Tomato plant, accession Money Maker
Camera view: tilt-top (135 deg); turntable rotation: 120 degrees
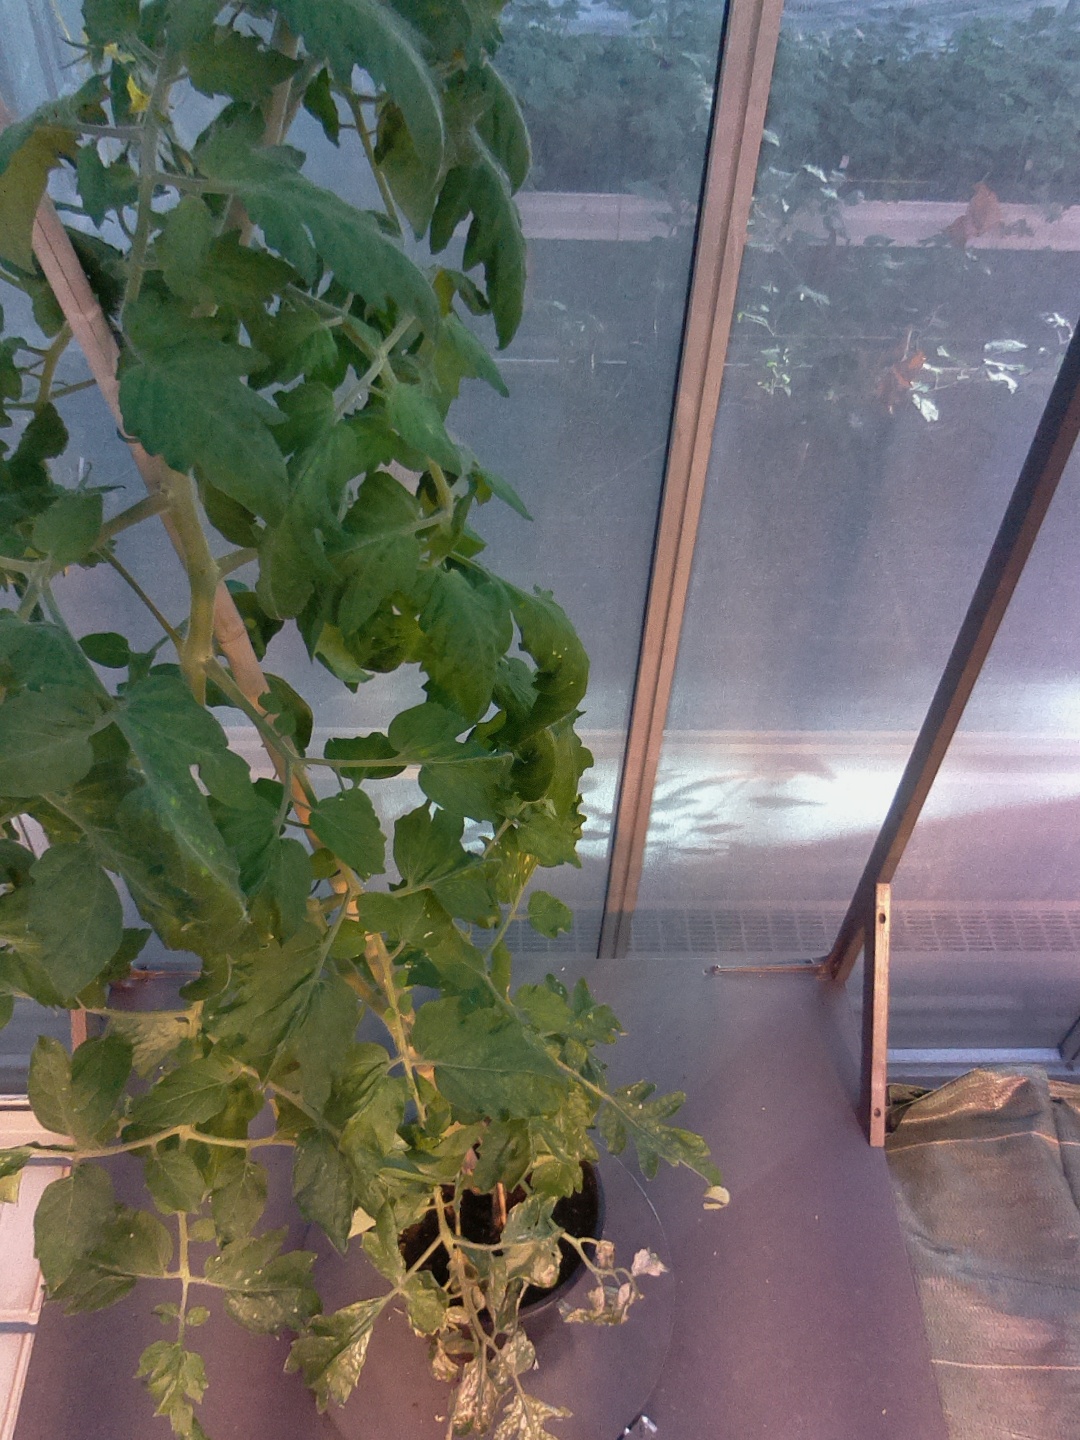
BBCH growth stage 67: Full flowering, 70%-80% of flowers open, more petals falling